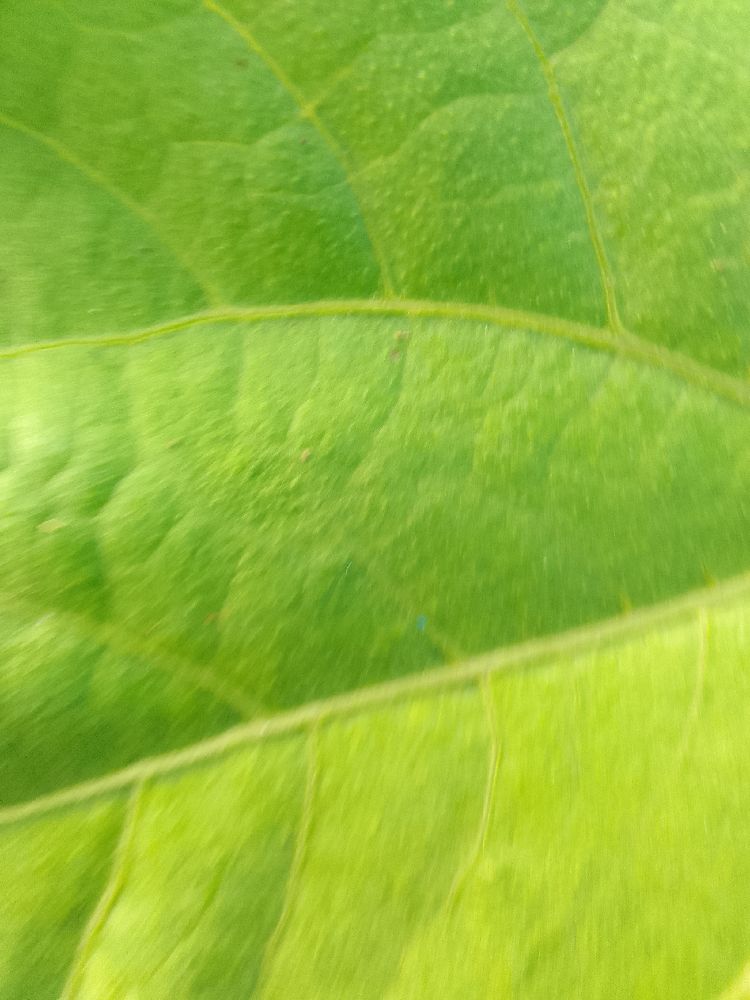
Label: healthy